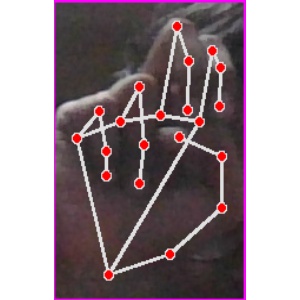
अक्षर: ह